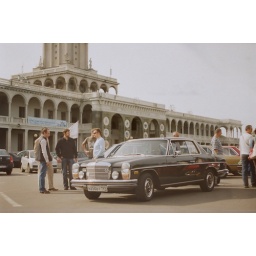
Retro Mercedes against Severny Rechnoy Vokzal (North river boat station), Moscow. Taken with: Zenit-E camera, Helios-44-2 lens